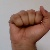
The image shows a hand gesture representing the letter 'A' in Indian Sign Language.